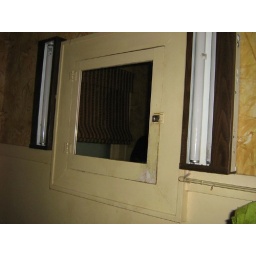
The built in medicine cabinet with mirror is adorable. The light fixtures have got to go though.